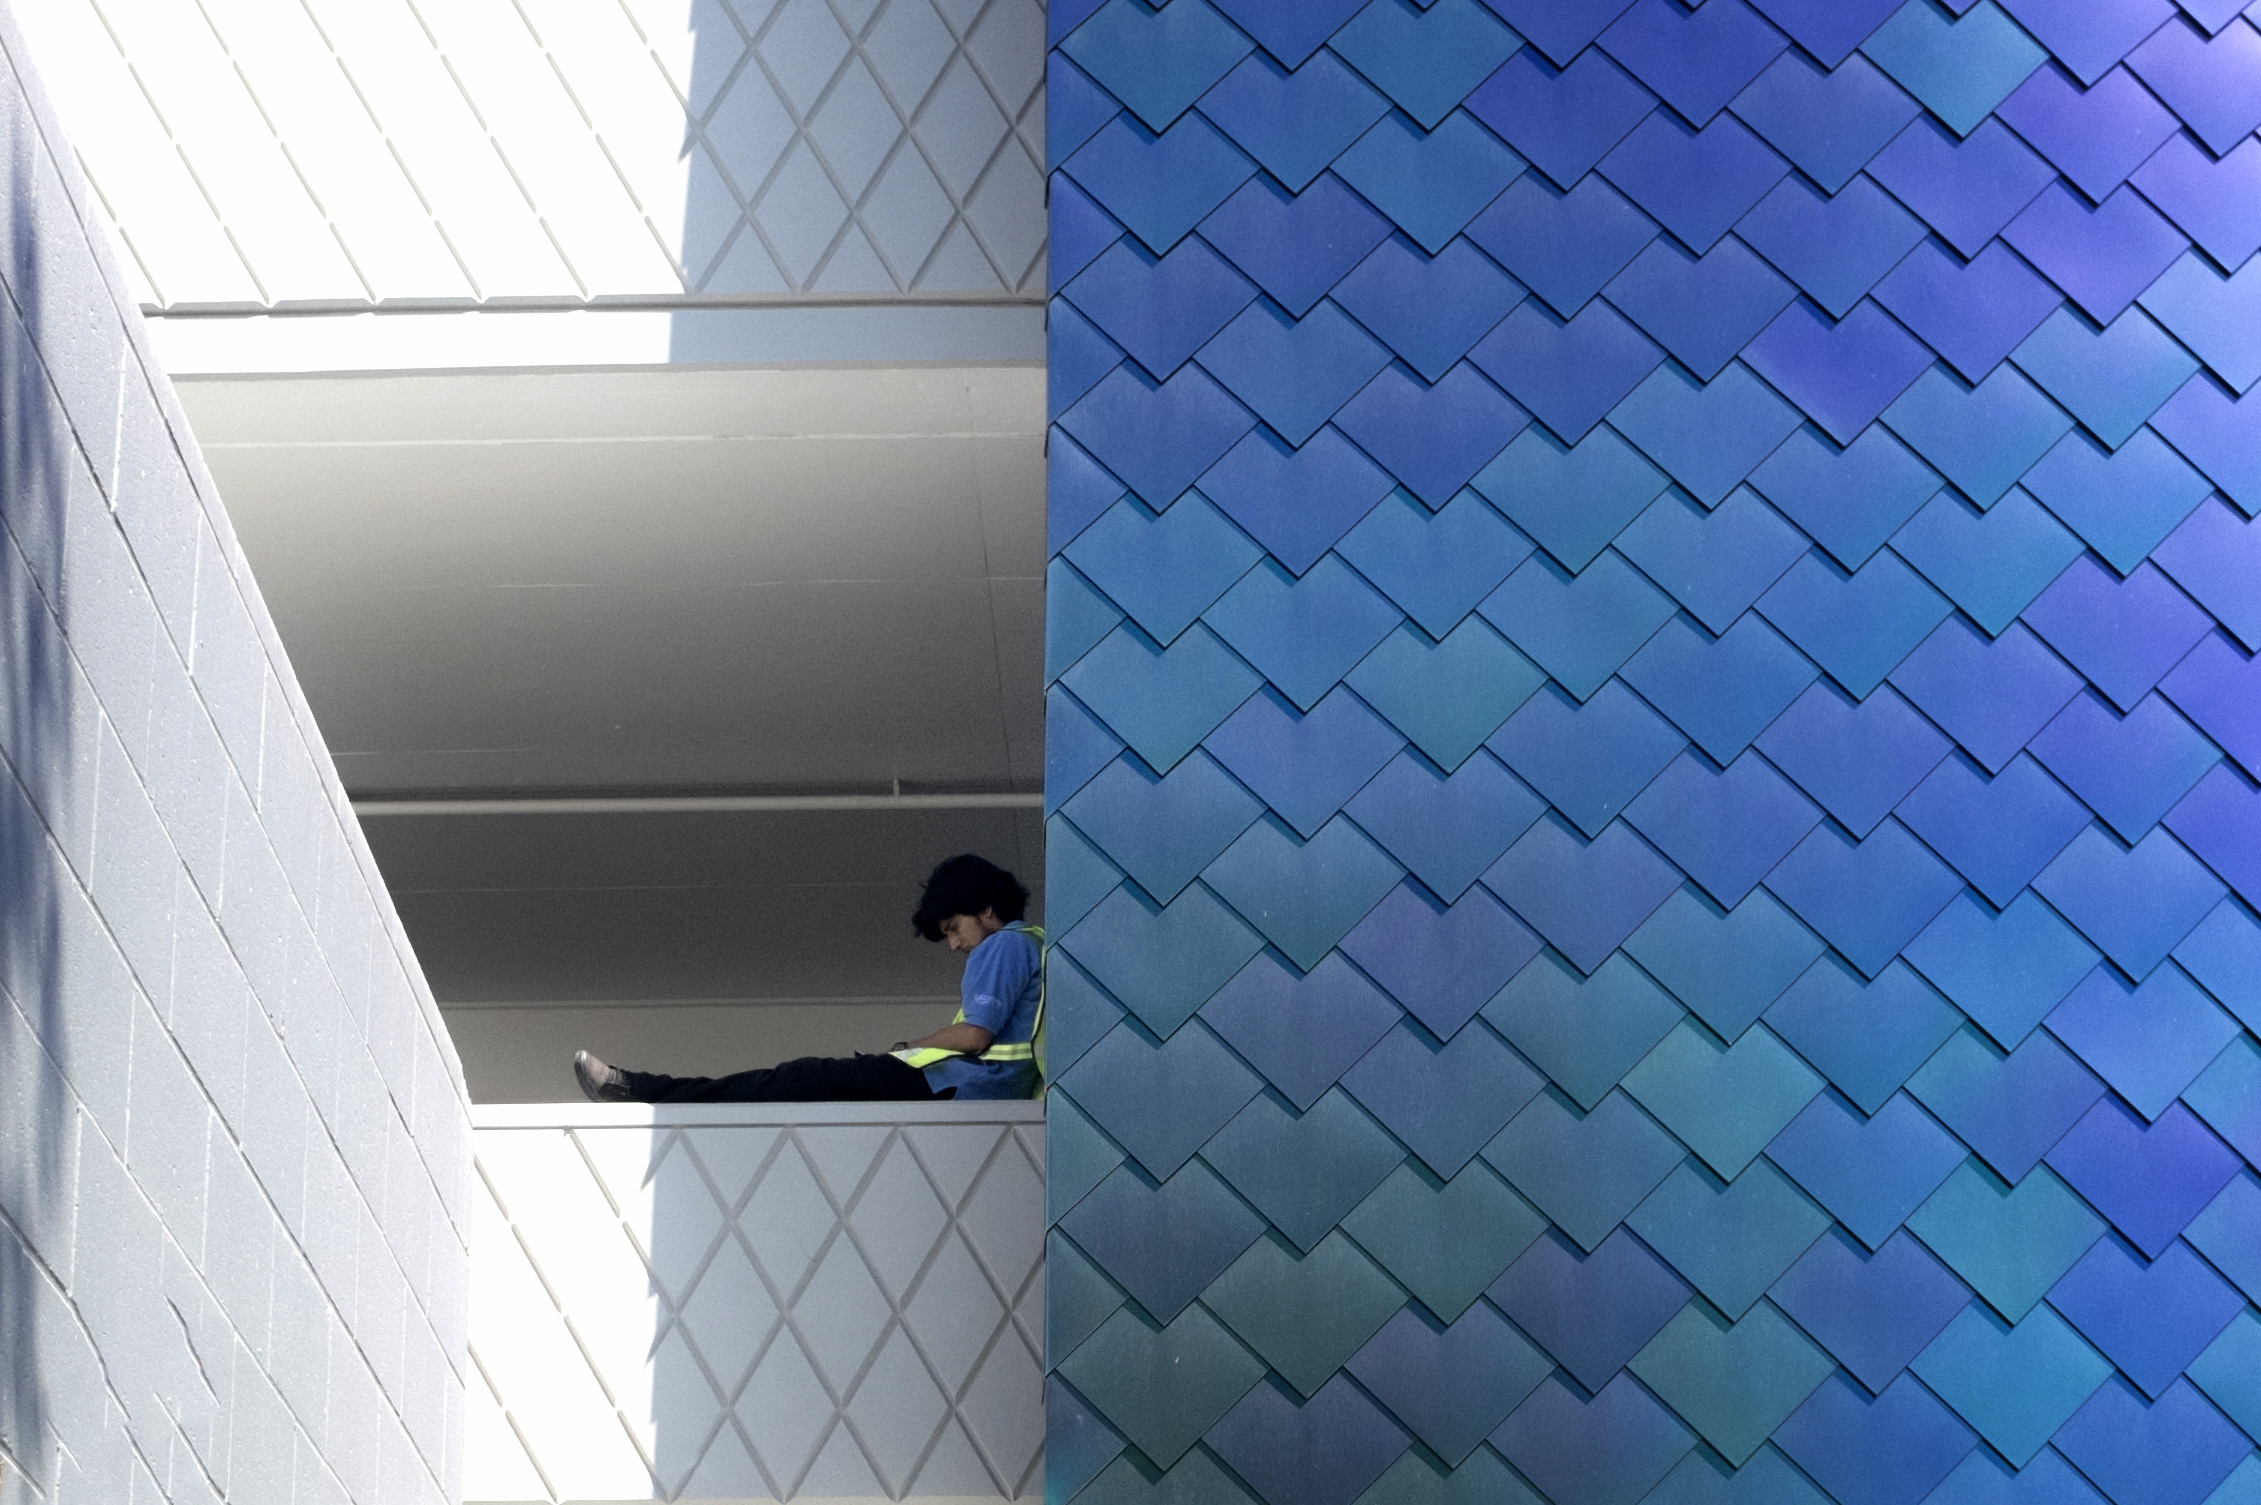
floor, roof, urban, wall, ceiling, line, color, facade, tile, blue, interior design, streetphotography, design, symmetry, shape, dakohuang, colorstreetphotography, flooring, daylighting